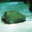
Label: ray